North Coogee

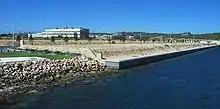
Looking from Port Coogee development north towards South Fremantle Powerstation and O'Connor Beach.

In 2002 the State Government and Stockland sought to redevelop the former ANI/Bradken Foundry and surrounding land (including the former rail marshalling yards) for residential purposes. This was opposed by a local resident action group, Save South Beach, which actively campaigned against the redevelopment on issues of site contamination, diminished coastal setback, rail noise and coastal erosion impacts. Despite the ongoing protests the redevelopment commenced with the first resident lots reaching the market in 2005.